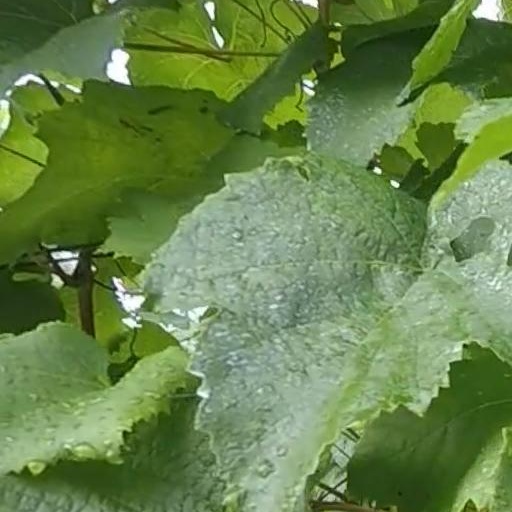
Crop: grape